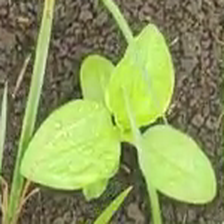
Weed species: Lamber_Quarter_plant(Chenopodium )